COVID-19 pandemic in Nunavut

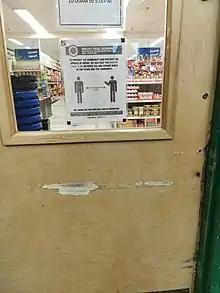
COVID sign promoting social distancing at one of the local stores in Cambridge Bay

On July 2, Nunavut announced it was monitoring a presumptive case from an employee of the Mary River Mine. The Department of Health stated that the employee was "doing well" and had "no contact between Mary River workers and any of the surrounding communities," and that the employee and all contacts were in quarantine. The mine had been operated solely by outside workers since March. On July 10, it was reported that the patient had tested negative on follow-up tests. On July 13, it was announced that restaurants would be allowed to resume operating at normal business hours beginning July 20.